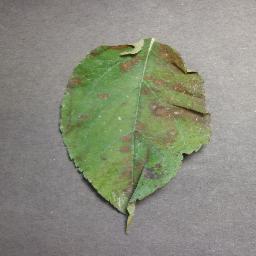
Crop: apple
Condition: cedar_rust